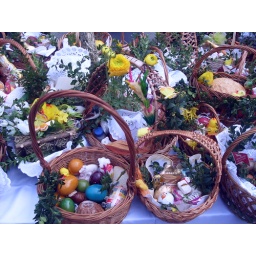
Easter baskets on the table in front of our church